Ferncliff Forest

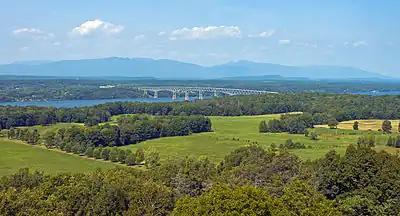
View of the Catskill Escarpment, the Kingston–Rhinecliff Bridge and the Hudson River from a tower at the Ferncliff Forest preserve

Ferncliff Forest is a old-growth forest preserve of deciduous and hemlock trees located in Rhinebeck, a town in the northern part of Dutchess County, New York, US. The property had been bought in 1900 by John Jacob Astor IV and remained in the Astor family until 1964, when it was donated as a forest preserve and game refuge.